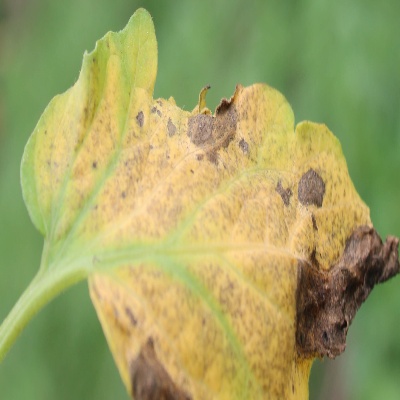
Crop: Tomato
Condition: septoria leaf spot